Local Government (Scotland) Act 1973

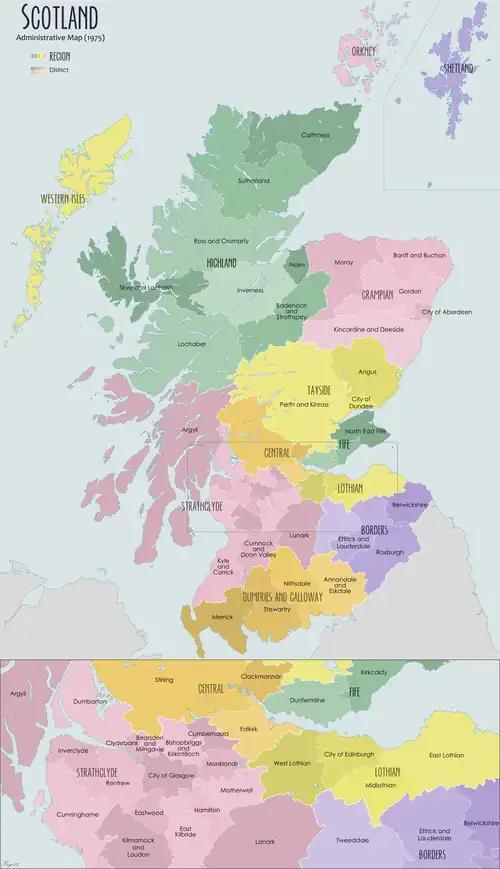

Several districts were later renamed: Merrick becoming Wigtown, Argyll to Argyll and Bute, Bishopbriggs and Kirkintilloch to Strathkelvin, Cumbernauld to Cumbernauld and Kilsyth, and Lanark to Clydesdale.